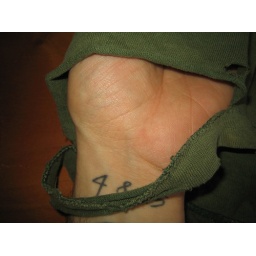
CREATURE. Designer: Unknow. Silkprint: 3 colors (black, red, yellow) on bottle green t-shirt. Bought in 1997